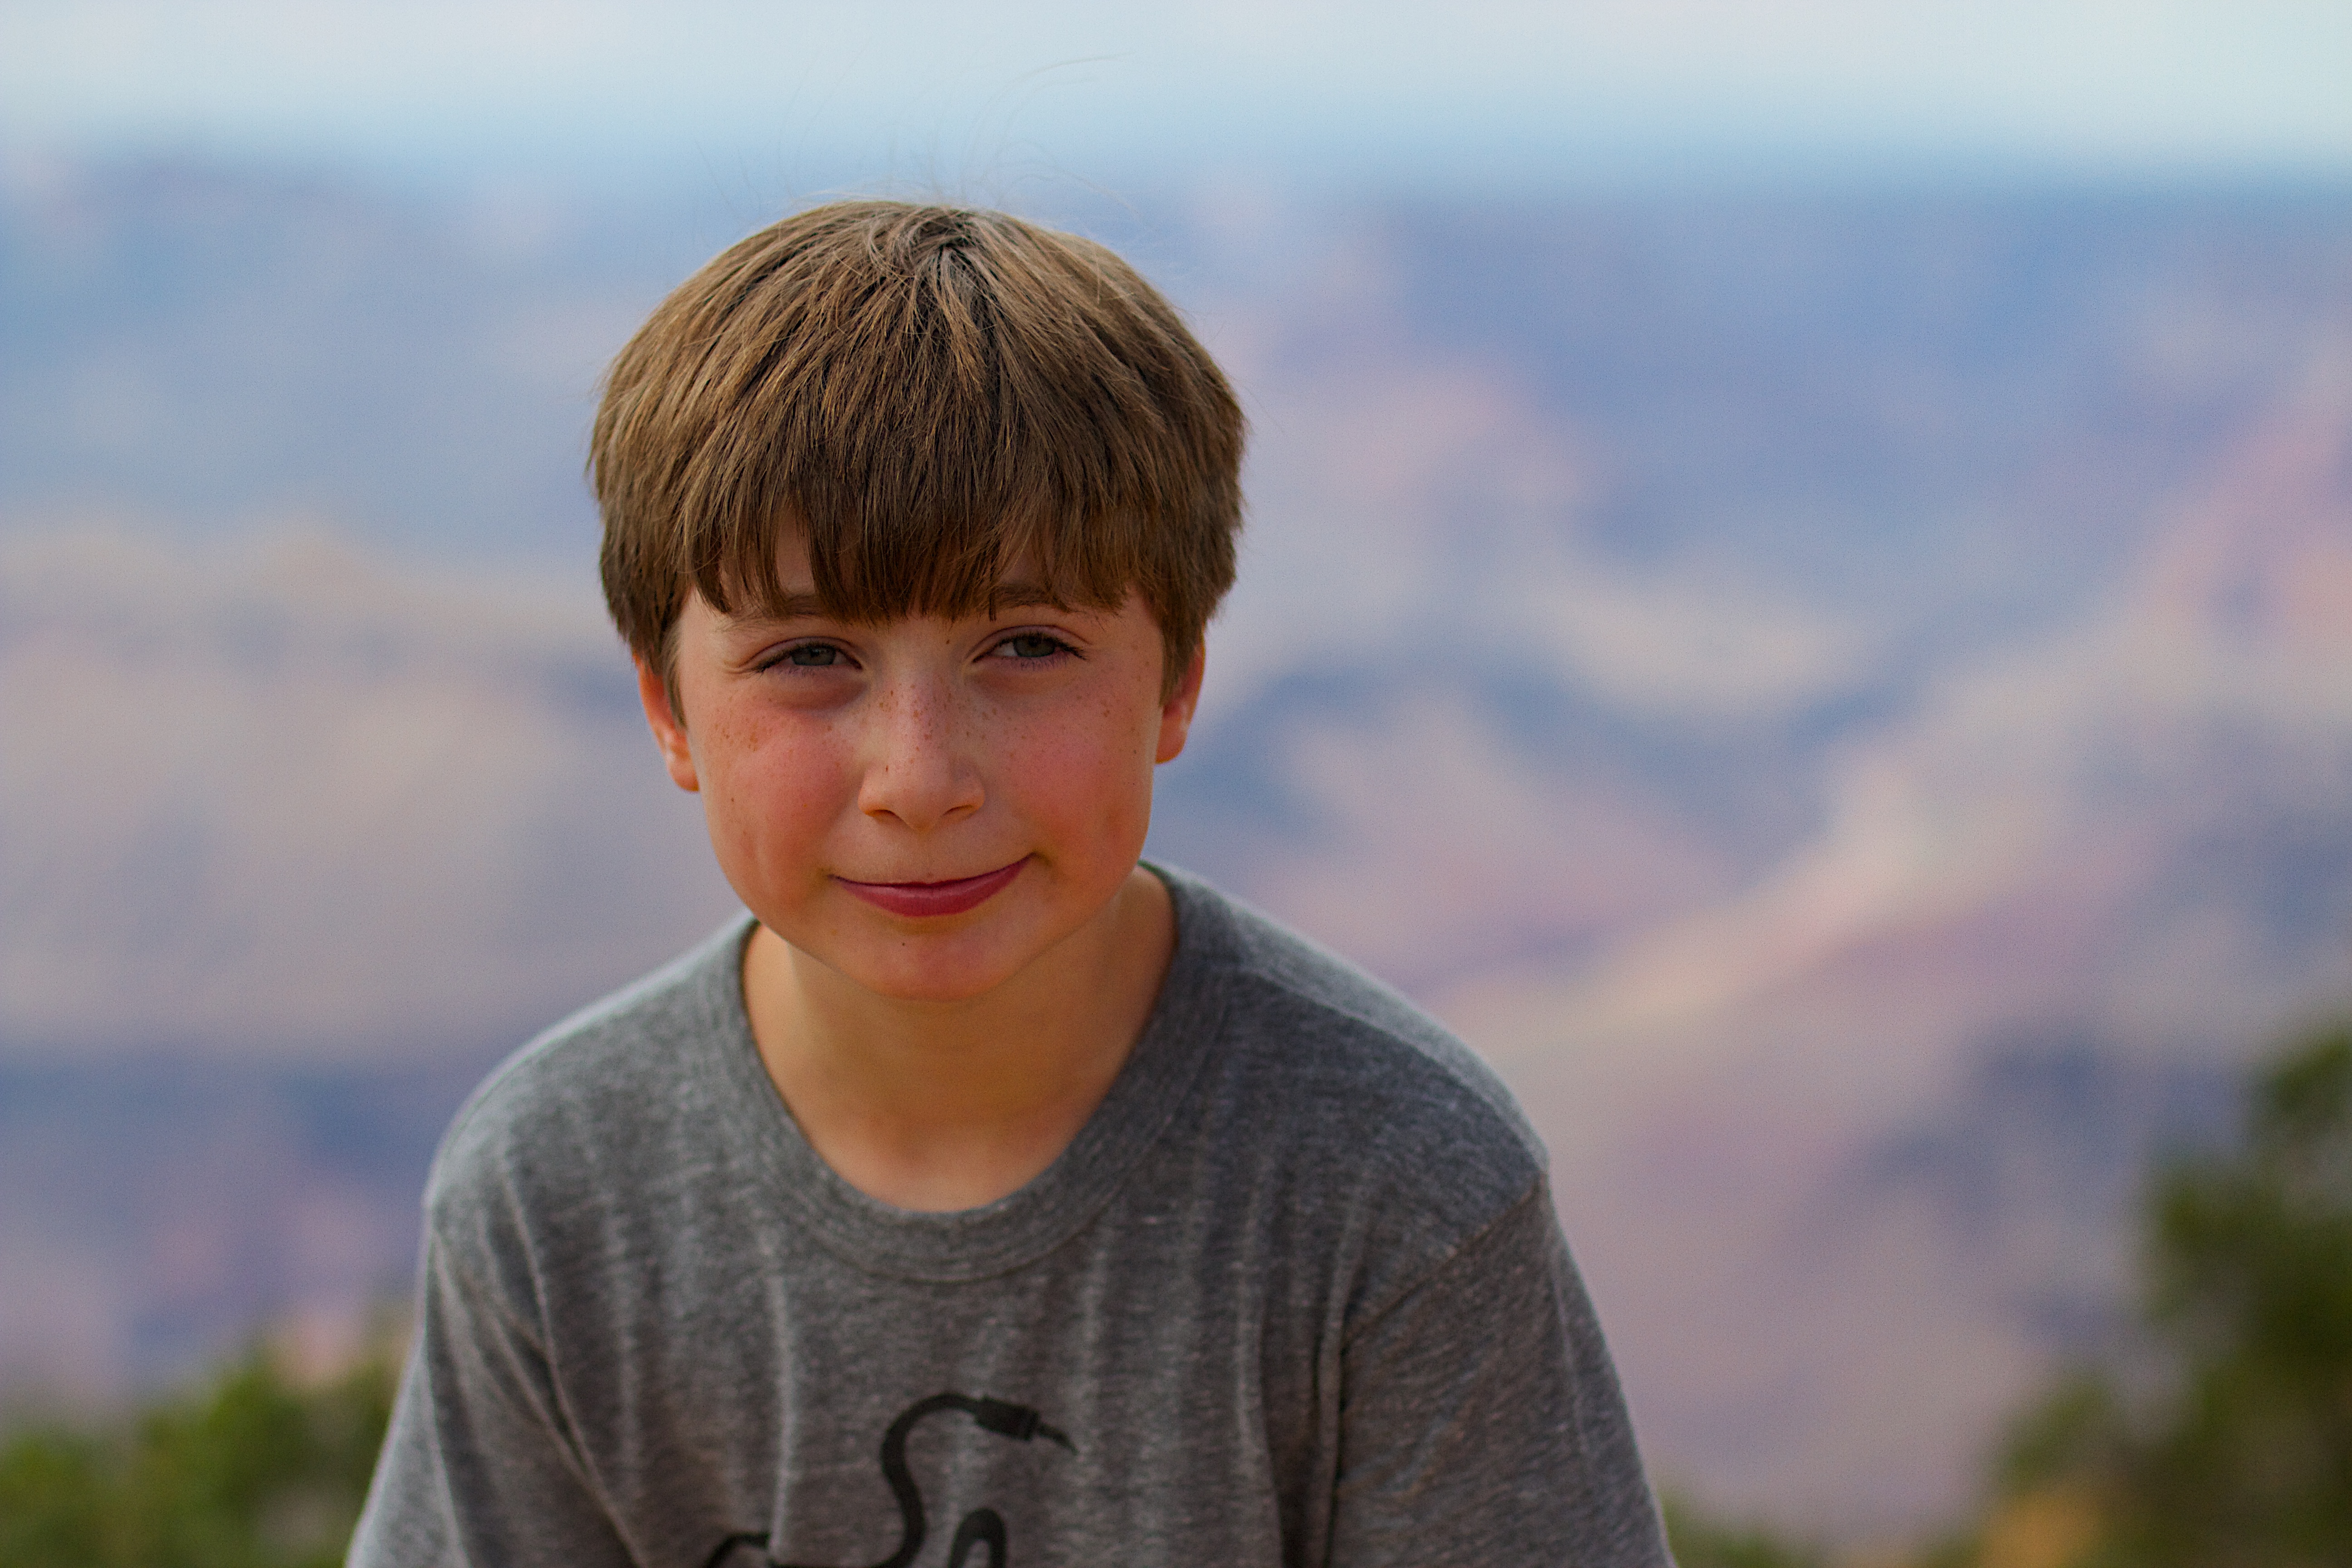
hand, man, person, people, sunlight, boy, male, portrait, spring, child, facial expression, season, smile, toddler, portrait photography